Limehouse Library

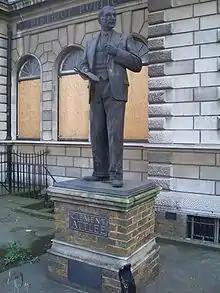
A statue of Clement Attlee in its former position in front of the boarded-up Limehouse Library

Outside the library there formerly stood a statue of Clement Attlee, erected in 1988, who was the Labour Member of Parliament (MP) for Limehouse from 1922 to 1950, and Prime Minister of the United Kingdom from 1945 to 1951. After the library closed, the statue was vandalised, and the council surrounded it with protective hoarding, before removing it for repair and recasting. In April 2011, the statue was unveiled in its new position less than a mile away at Queen Mary University of London, in Mile End.